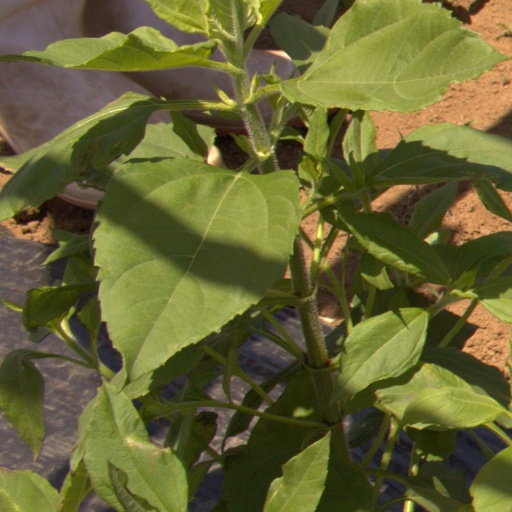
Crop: Jerusalem artichoke